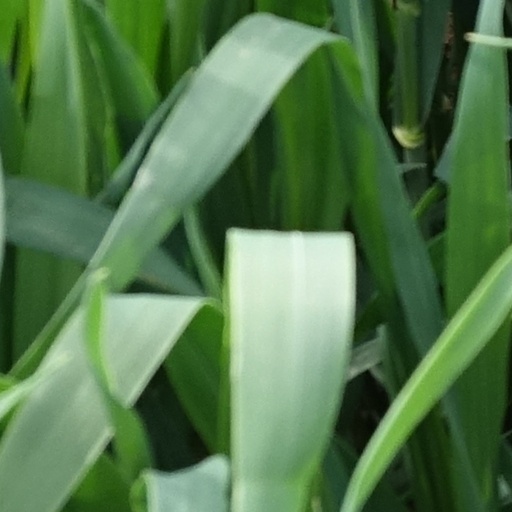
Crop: wheat